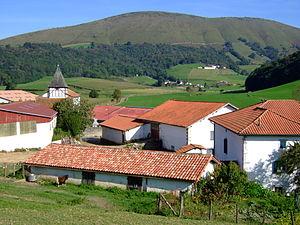
Gamarthe est une commune française, située dans le département des Pyrénées-Atlantiques en région Nouvelle-Aquitaine.